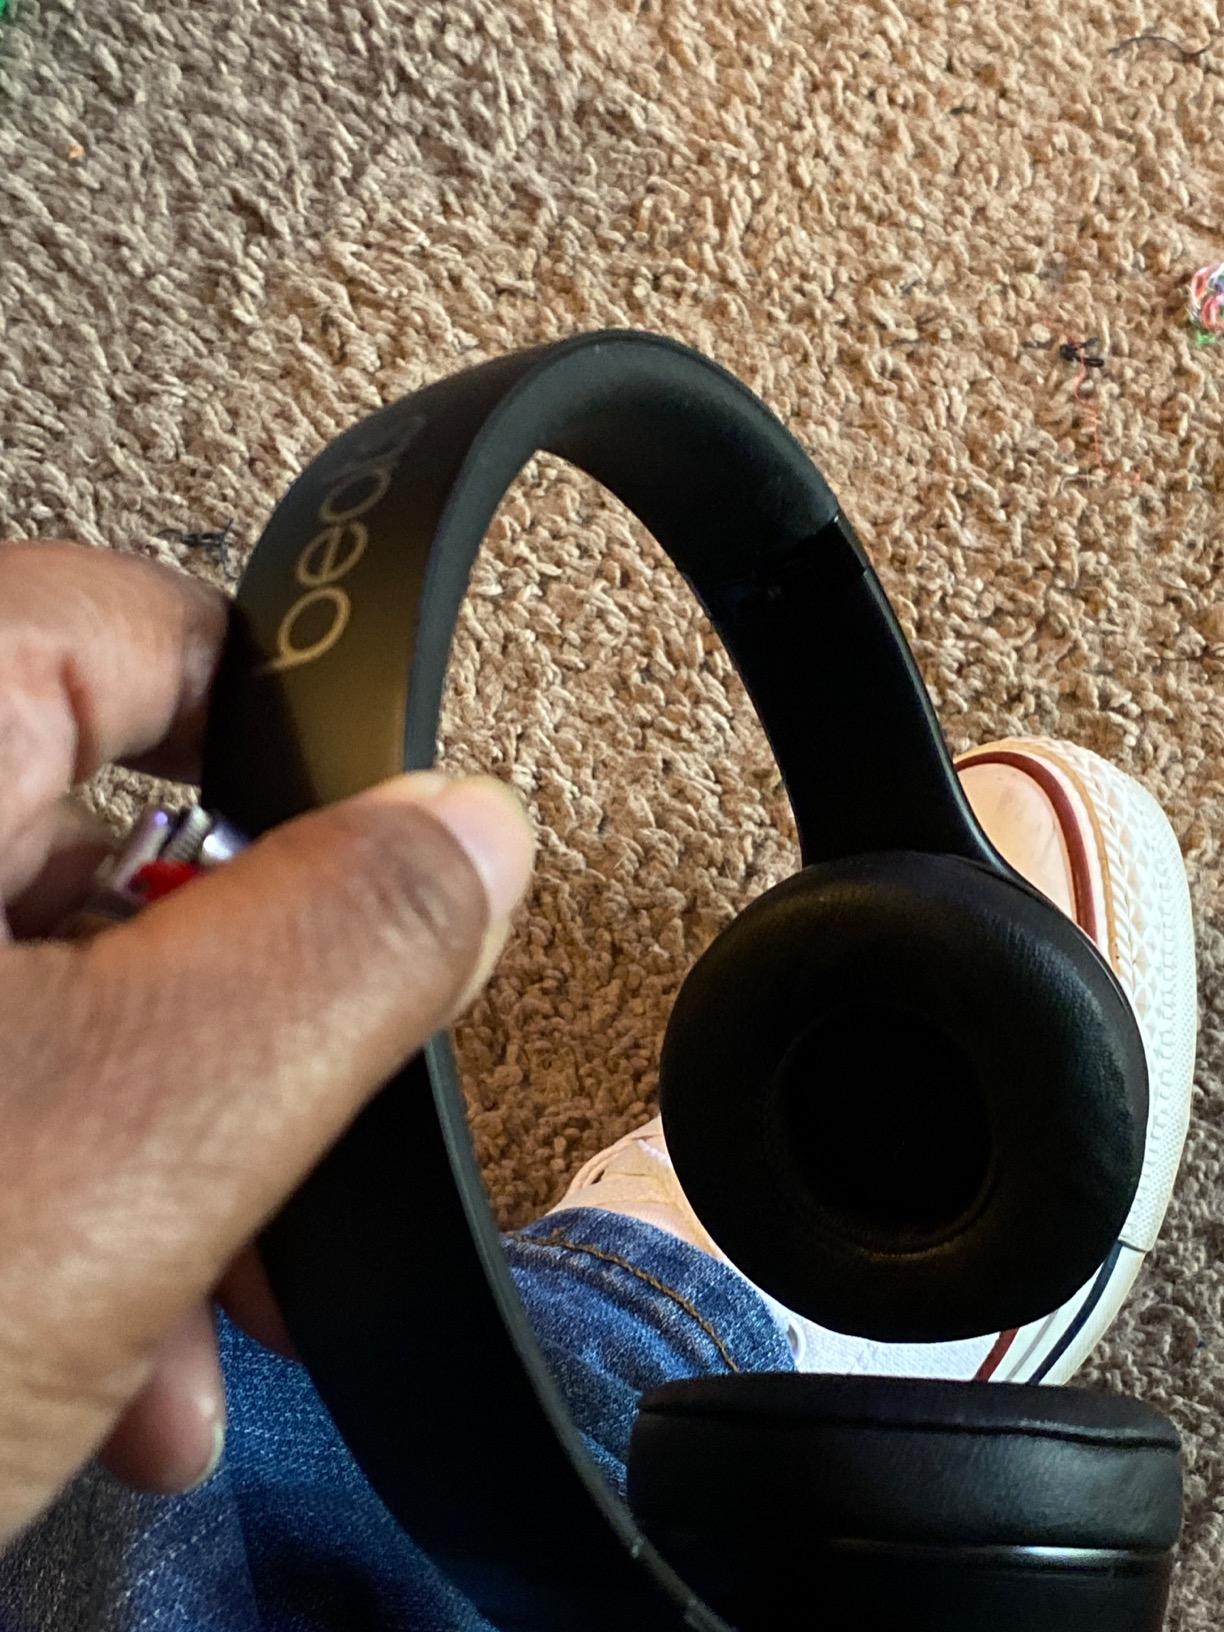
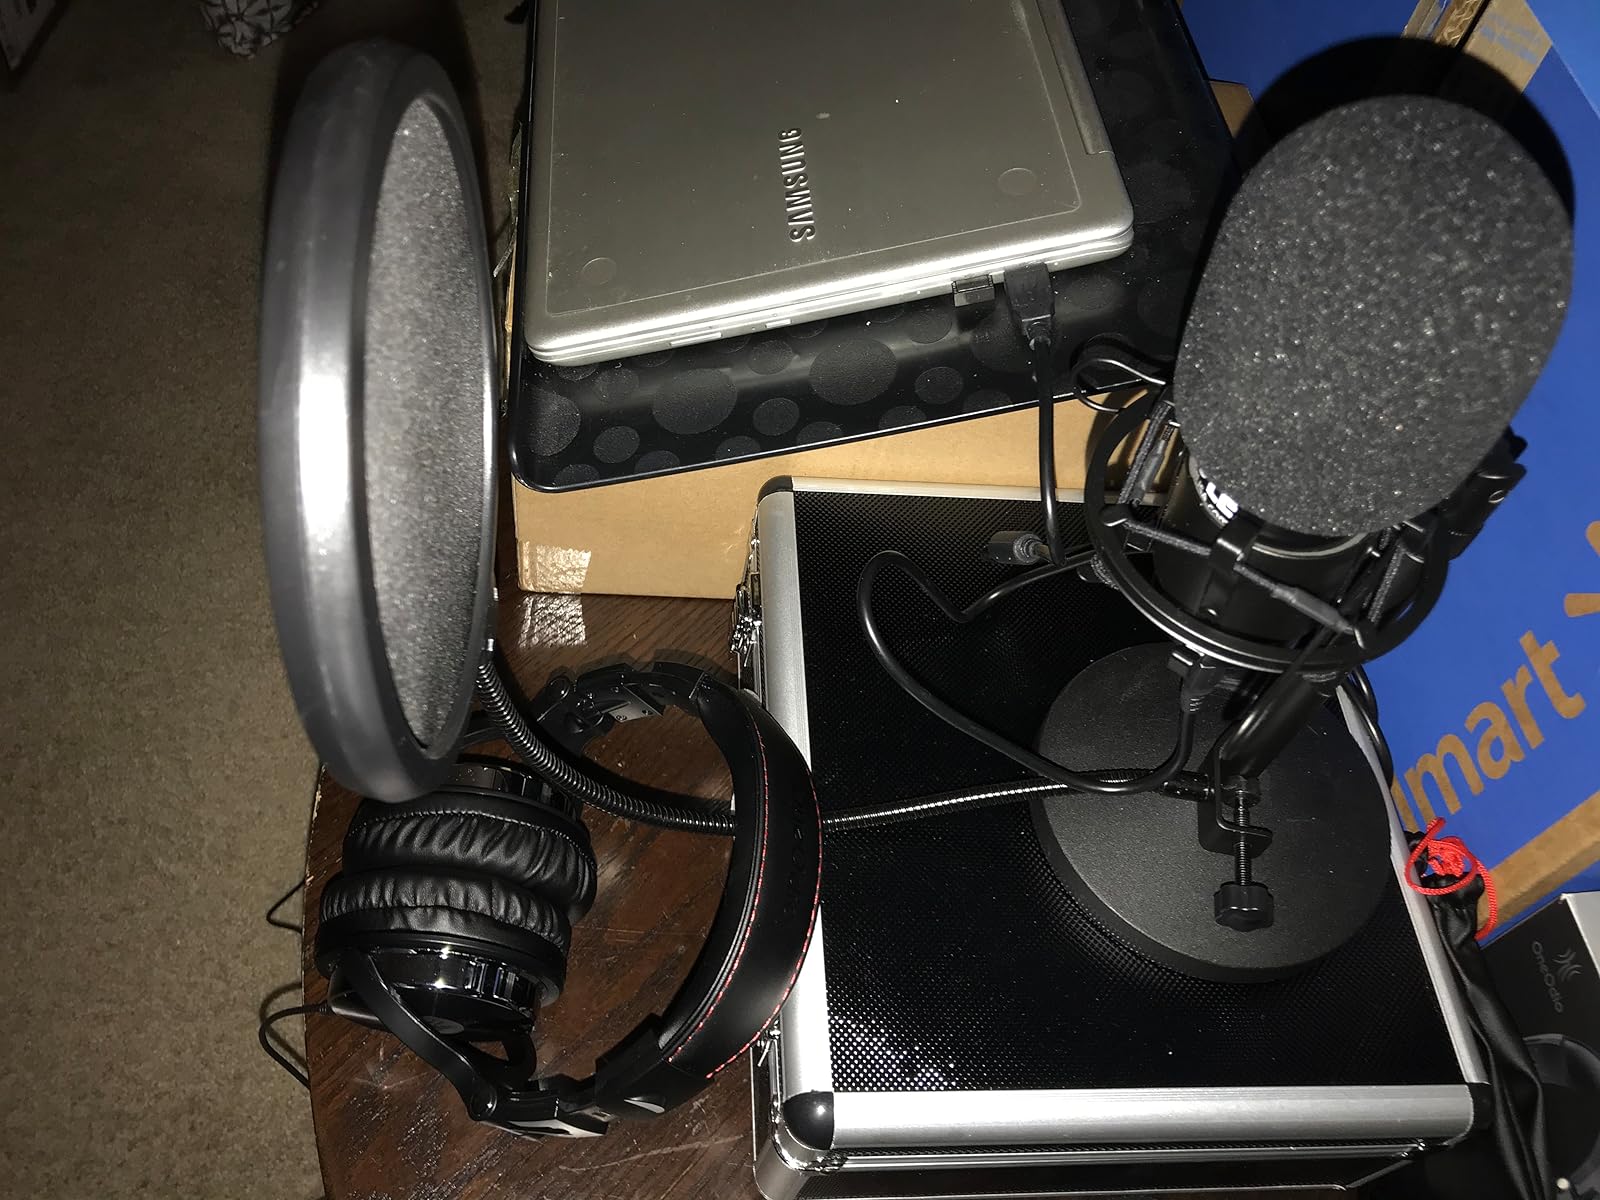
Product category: headphones
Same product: no